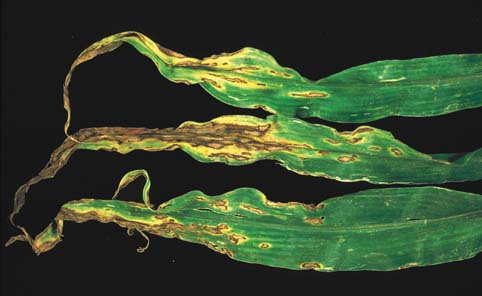
Labels: Corn leaf blight, Corn leaf blight, Corn leaf blight